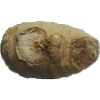
Label: Ginger Root 1